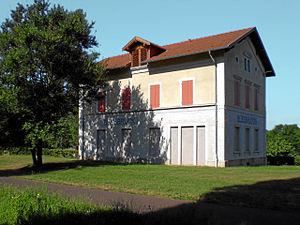
Bliesbruck/Bliesbrücken-Gare avec bi-lingual nom de station